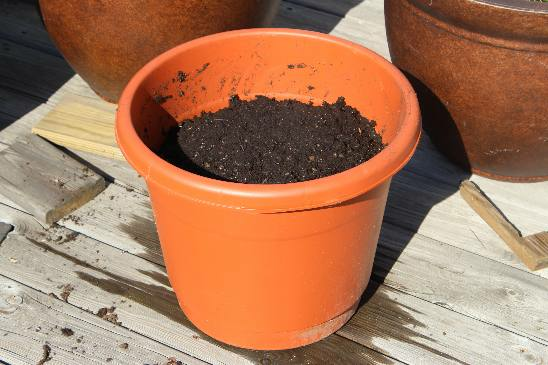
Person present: No